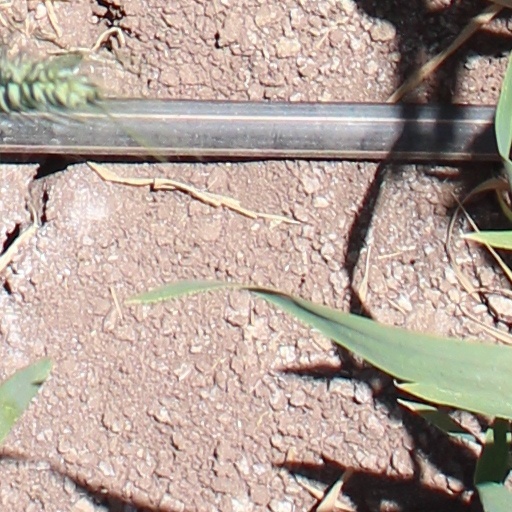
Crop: wheat